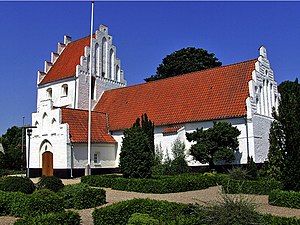
Allesø Kirke
Allesø Kirke fra sydvest
set fra sydøst
Allesø Kirke er en kirke i Allesø Sogn i Odense Kommune. Landsbyen er nævnt første gang 1383, mens kirken først figurerer ved landehjælpen 1524-26, da den betalte den lave takst, 10 mark.